Dan McGugin

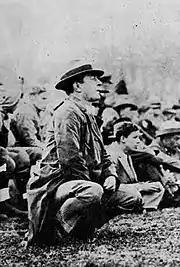
McGugin on the sidelines

McGugin used his mentor Yost's short punt formation. In his first career game, McGugin's team defeated Mississippi A&M, 61–0. He went on to win his next two games by 60 points as well, against Georgetown 66–0 and against Mississippi 69–0. "The whole South read that 69–0 score and gasped." He remains the only coach in NCAA history to win his first three games by 60 points. He also won each of his first 11 games by more than 20 points. Vanderbilt outscored their opponents 474–4 during his first year.